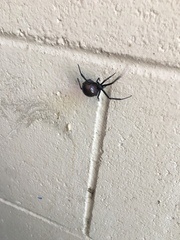
Species: Lactrodectus_hesperus